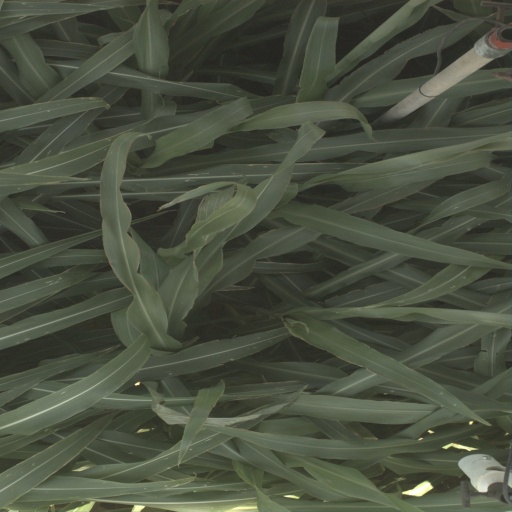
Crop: sorghum